Jaume Padrós i Selma

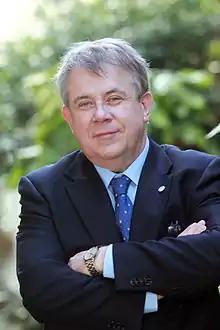

Jaume Padrós i Selma (Barcelona, Spain, 1959) is a Catalan physician and politician.